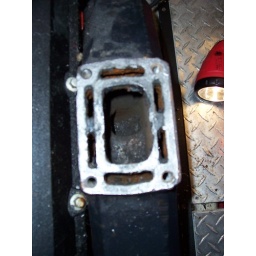
shows water signs in manifold